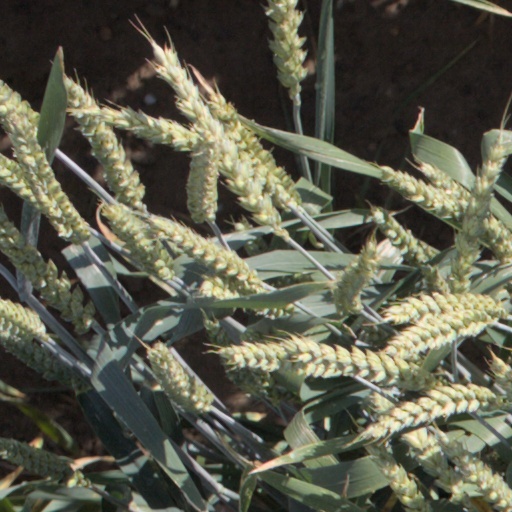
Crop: wheat